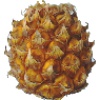
Label: Pineapple Mini 1